List of Final Destination characters

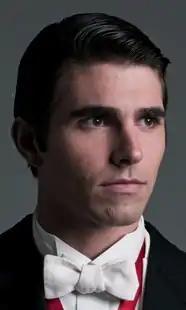

"Final Destination 5" is the fifth film in the "Final Destination" series and is set several weeks before the Flight 180 explosion, serving as a prequel to the original film. It focuses on office employee Sam Lawton, who has a premonition about a fatal suspension bridge collapse. He leaves the bridge along with seven other people—his ex-girlfriend Molly Harper, his friends Nathan Sears and Peter Friedkin, Peter's girlfriend Candice Hooper, co-workers Isaac Palmer and Olivia Castle, and their boss Dennis Lapman—just before the collapse occurs.